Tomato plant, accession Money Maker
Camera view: vertical (180 deg); turntable rotation: 180 degrees
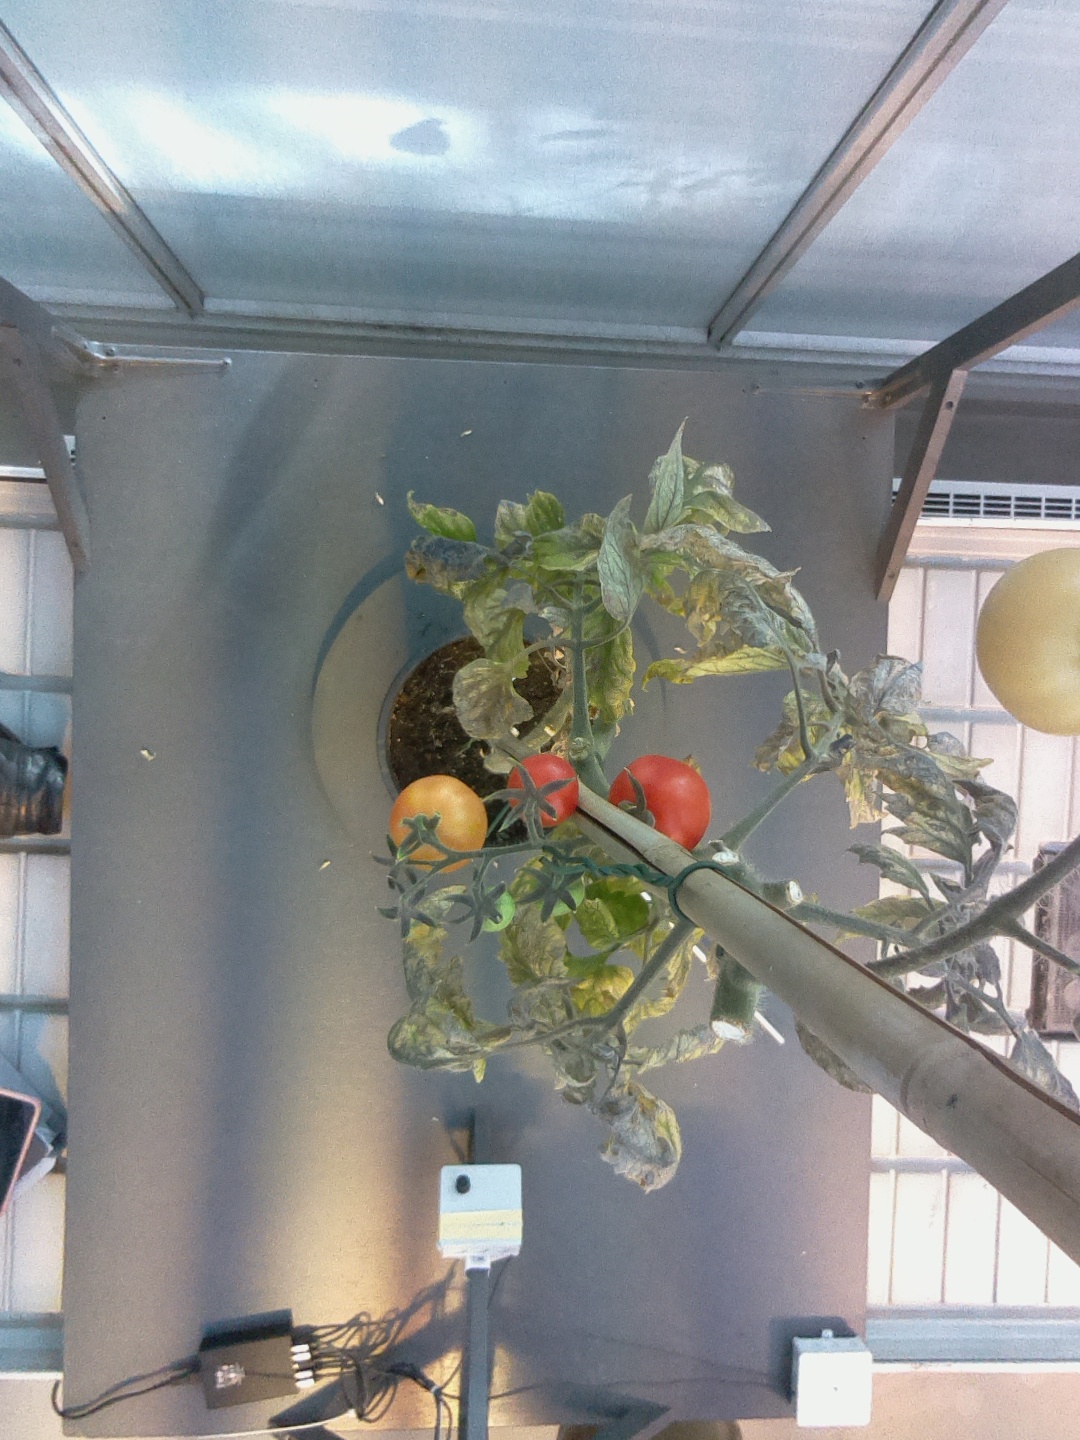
BBCH growth stage 86: 60%-70% of fruits show typical fully ripe color